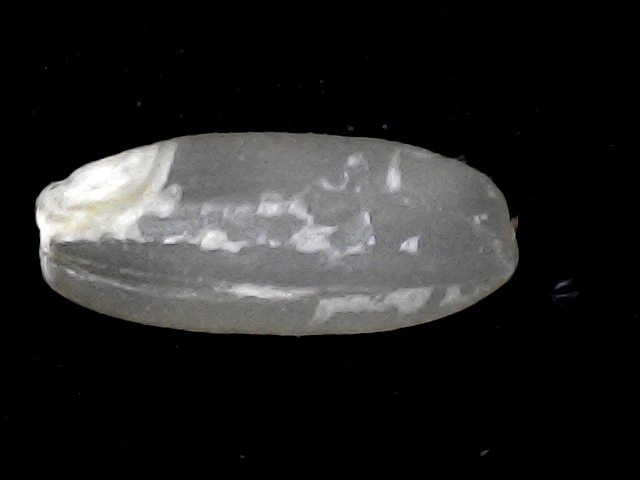
Rice variety: BR22